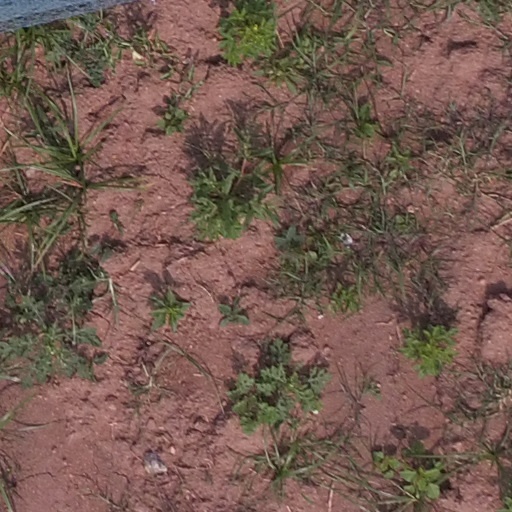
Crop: maize; corn